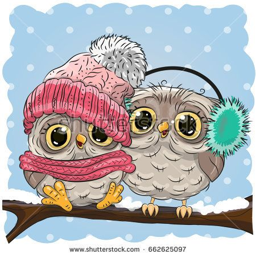
animal sits on a branch in a snow